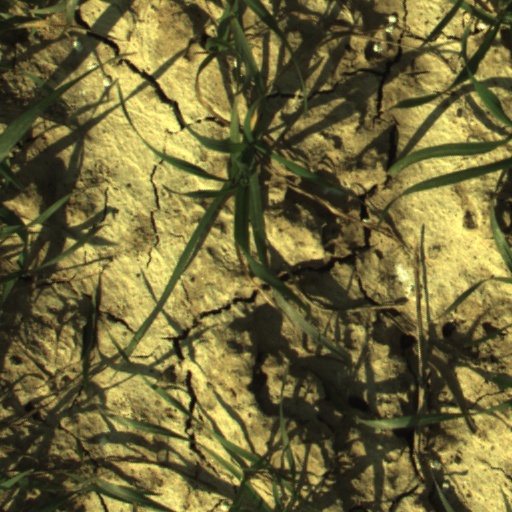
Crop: wheat